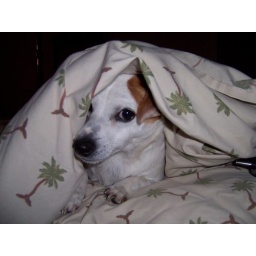
my little dog in bed